Ames City Hall

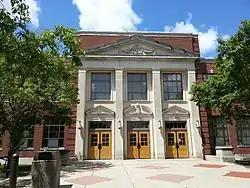

The Ames City Hall is the official seat of government for the city of Ames, Iowa, United States. The building was originally built for Ames High School. It was listed on the National Register of Historic Places in 2002.